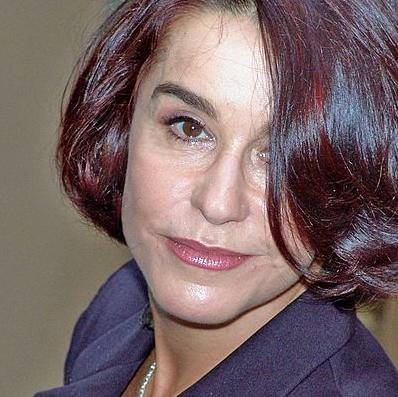
Age: 48